Dudes (film)

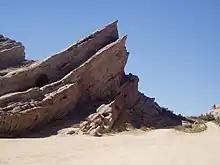
The gang attack scene was filmed at the Vasquez Rocks.

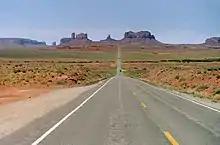
Scenes of the boys driving through the desert were filmed along U.S. Route 163 in Monument Valley.

Principal photography for "Dudes" began on August 14, 1986. The early scenes set in Queens were filmed in Hollywood, with establishing shots of the New York skyline and other buildings edited in to create the illusion of being in New York City. The opening scene, a punk rock show with the Vandals performing their song "Urban Struggle" (with its opening lyric "I want to be a cowboy"), was the first to be filmed. Cryer and Roebuck both had musical theatre backgrounds and were not very familiar with punk rock, and neither had been in a mosh pit before. Cryer later remarked that he found it to be rough, but fun and less violent than he had expected. Roebuck, however, recalled that he and Cryer were being trounced by the extras, who were actual punks, and that first assistant director Guy Louthan's plea to the crowd to "not hurt the real actors" only caused them to be targeted more. Stunt doubles were used for some of the action, and the one standing in for Roebuck punched one of the punks squarely in the face. Flea, who had been to many punk rock shows, had no problem filming the scene: "That was very controlled in comparison to, like, a Black Flag show at the Starwood where people are getting sent out to ambulances all the time, and getting their heads really stomped in for having the wrong hair and shit...so I felt comfortable and fun in that environment", he recalled 30 years later. A scene in which Grant, Biscuit, and Milo nearly fall off of a fire escape was shot in downtown Los Angeles with the actors at ground level, then edited together with shots of stuntmen dangling from a higher level. A scene in which Grant flirts with a woman played by Pamela Gidley and gets into a brawl with her boyfriend was filmed at popular punk hangout the Atomic Cafe.